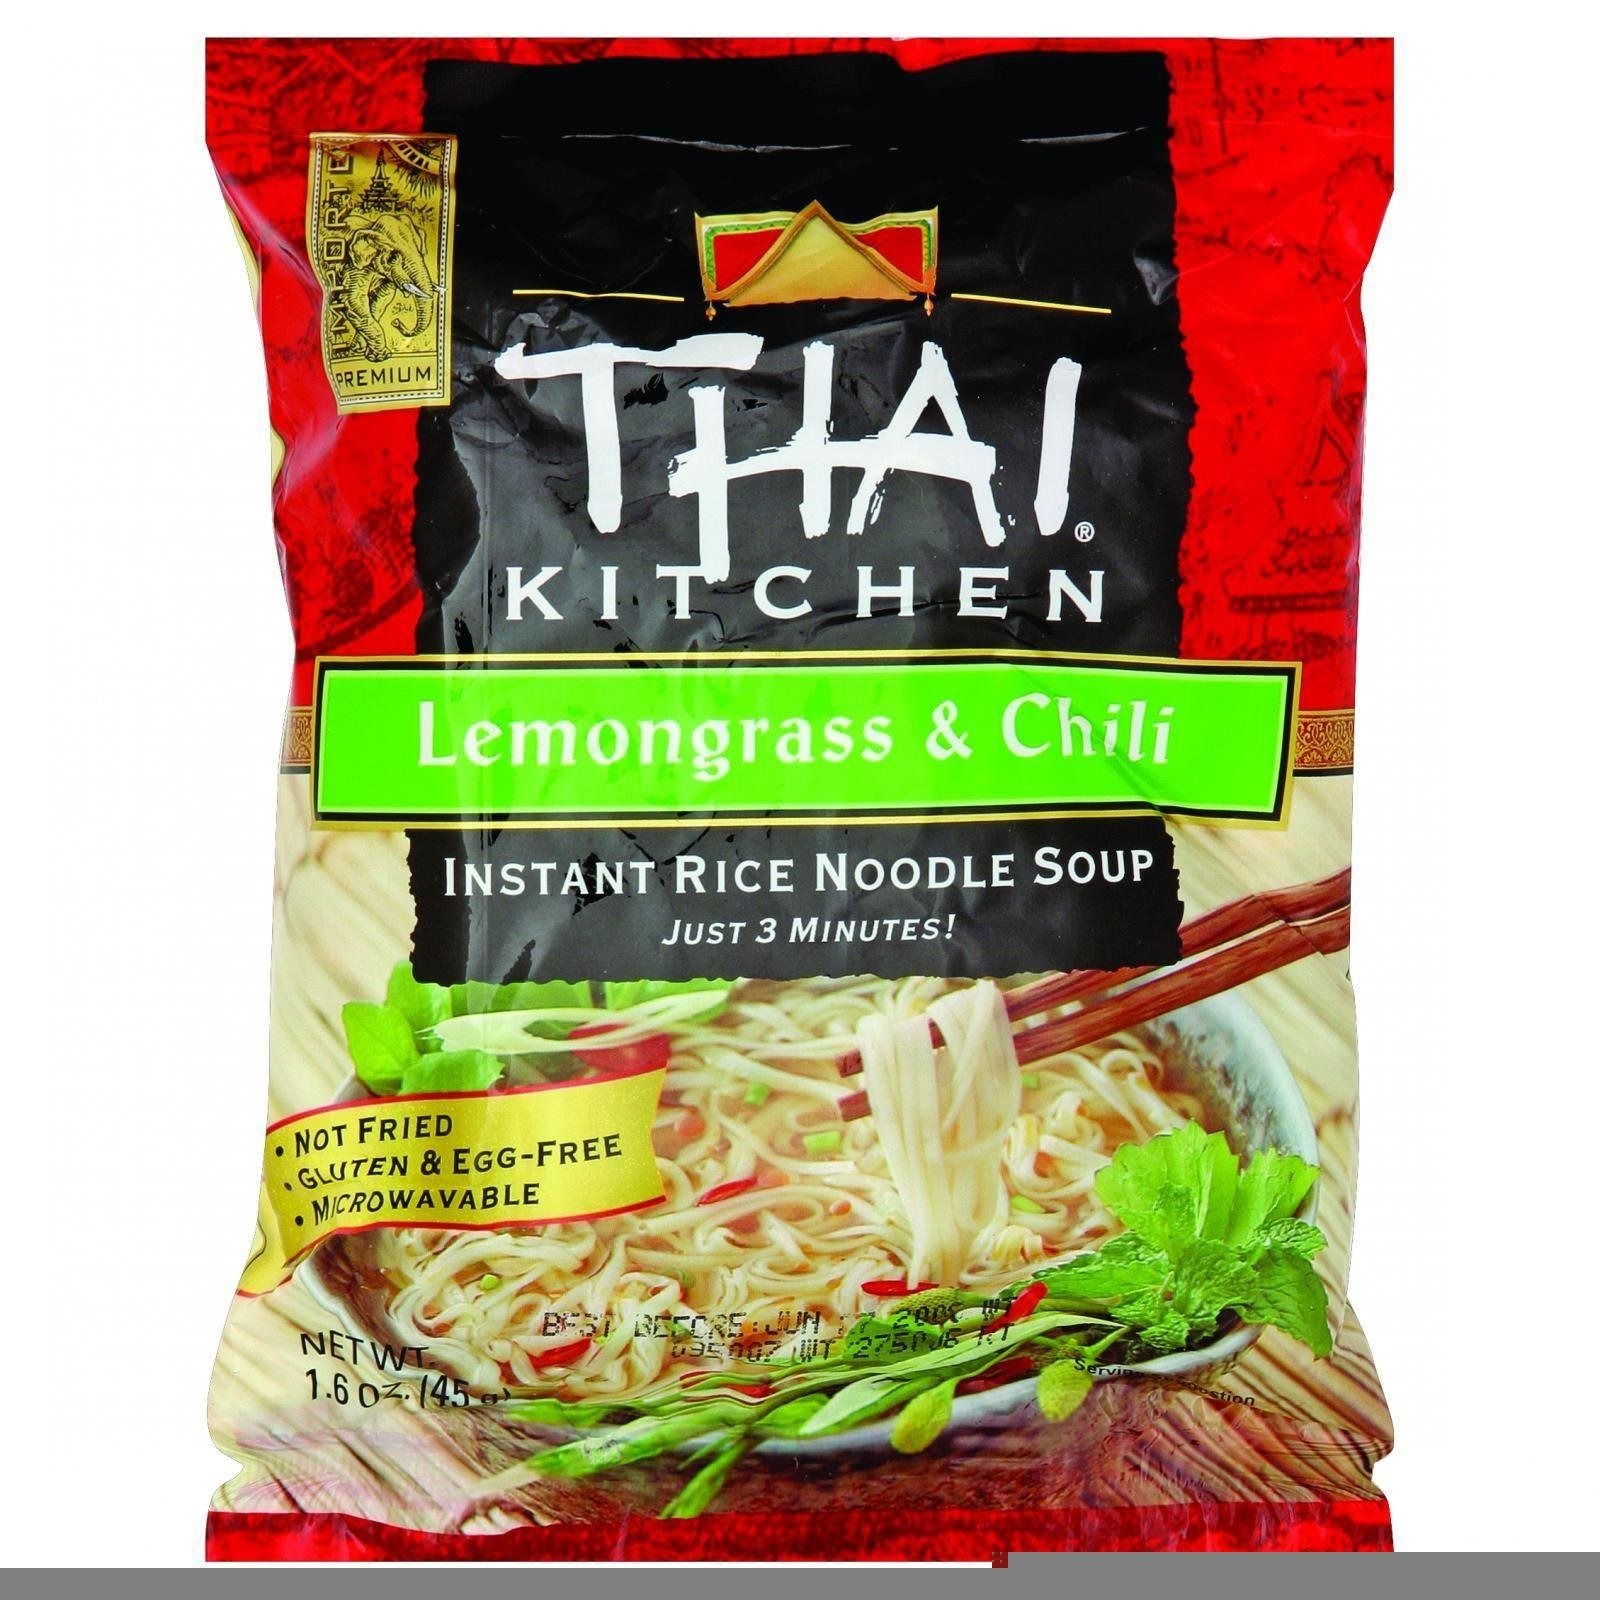
Item Name: Thai Kitchen Instant Rice, Lemon Grass And Chili, 1.6-Ounce Unit
Product Description: Grocery
Value: 1.6
Unit: Ounce

Price: 2